Anneliese Michel

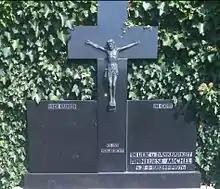
Michel's gravesite, which became a place of pilgrimage

After the trial, the Michels asked the authorities for permission to exhume the remains of their daughter because she had been buried in undue hurry in a cheap coffin. Almost two years after the burial, on 25 February 1978, her remains were replaced in a new oak coffin lined with tin. The official reports state that the body bore signs consistent with deterioration of a corpse of that age. The family and the priests were discouraged from viewing Michel's remains. Father Renz later stated that he had been prevented from entering the mortuary. Michel's gravesite remains a pilgrimage site as she is "revered by small groups of Catholics who believe she atoned for wayward priests and sinful youth."